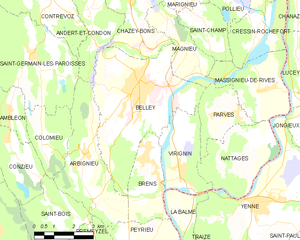
Carte des communes françaises: Belley